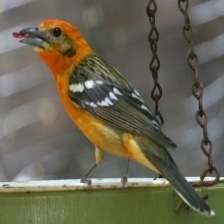
Species: FLAME TANAGER
Scientific name: PIRANGA BIDENTATA